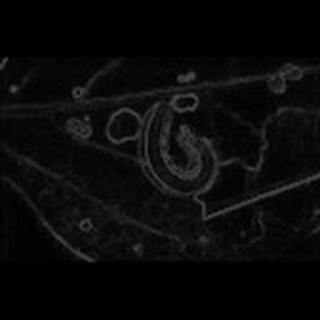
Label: cotton_army_worm